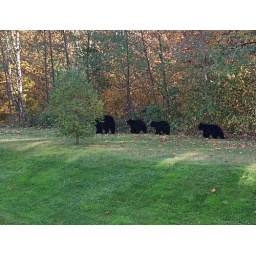
Mum and baby black bears in our back garden